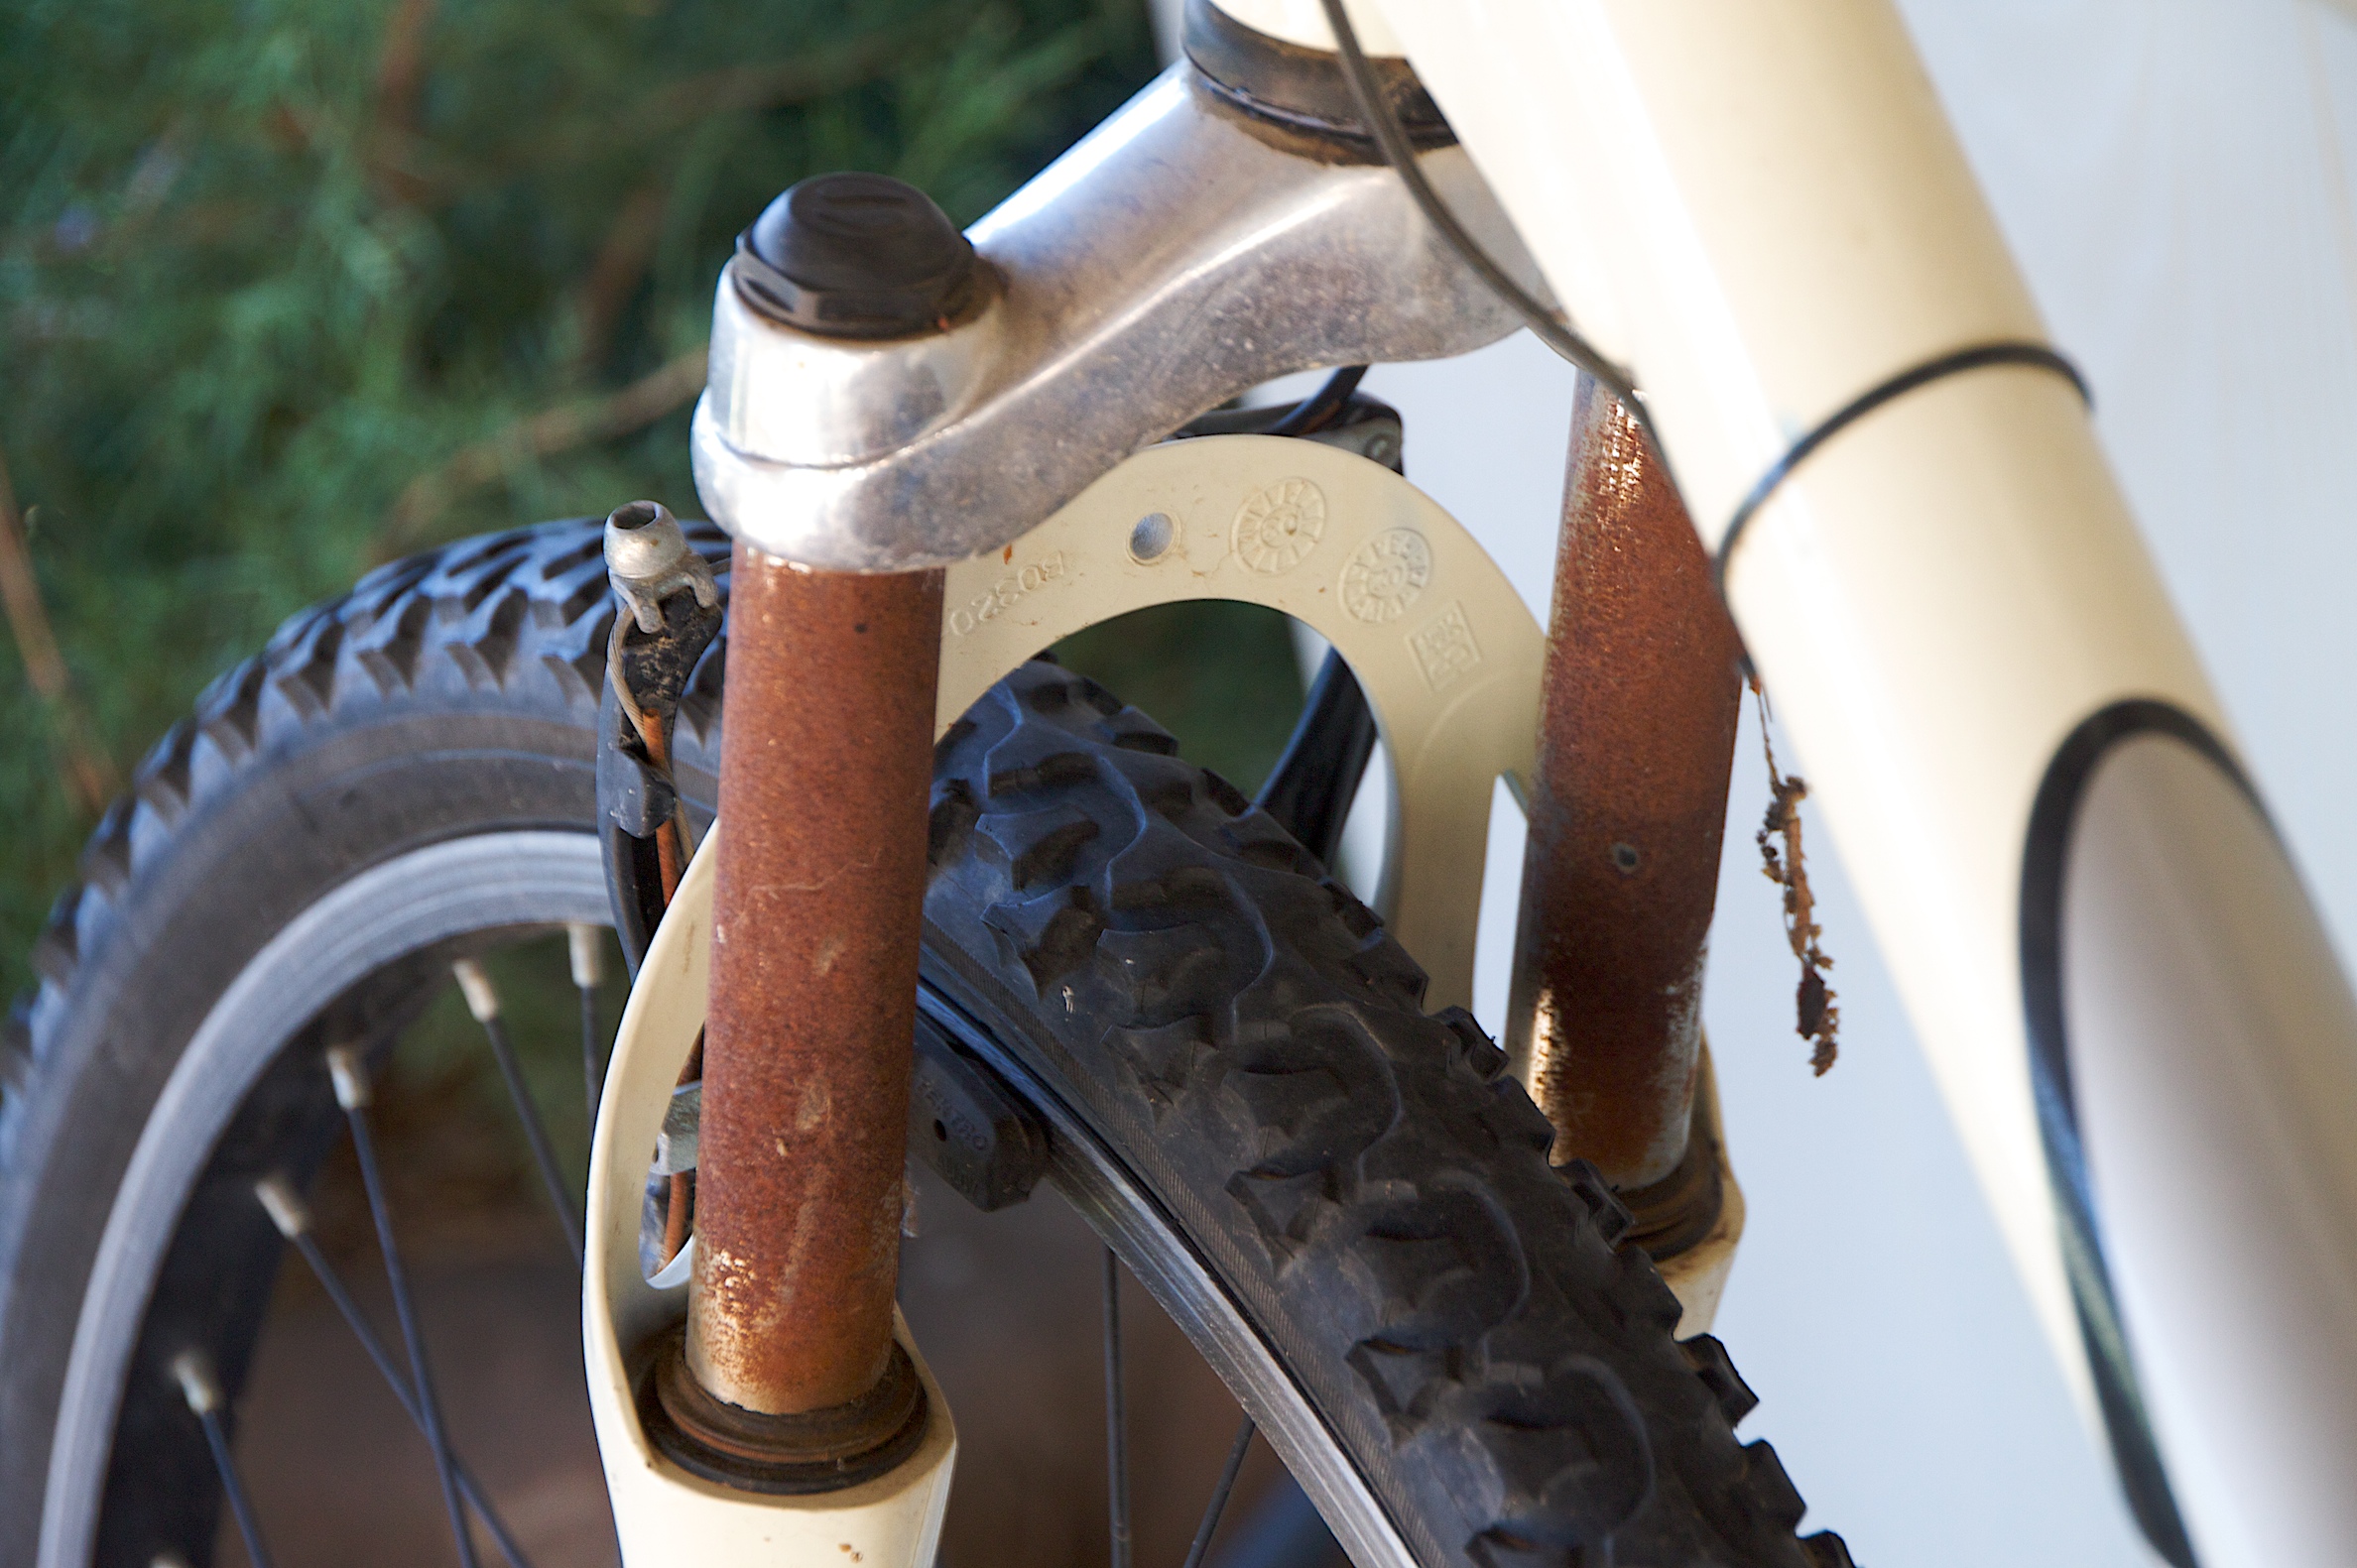
wheel, bicycle, bike, rust, vehicle, tire, sports equipment, mountain bike, cycling, freeride, bicycle frame, land vehicle, automotive tire, bmx bike, road bicycle